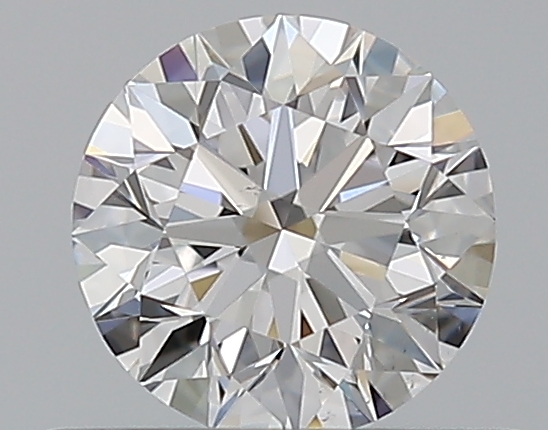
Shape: round
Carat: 0.52
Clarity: VS2
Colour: E
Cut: EX
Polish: EX
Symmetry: EX
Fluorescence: N
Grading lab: GIA
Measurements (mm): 5.09 x 5.12 x 3.2